Berryville Post Office

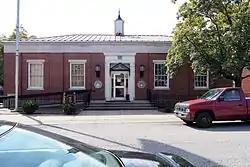

The Berryville Post Office is a historic post office building at 101 East Madison Avenue in Berryville, Arkansas. It is a single-story brick Colonial Revival structure, topped by a hip roof and cupola with finial. It was designed by Louis A. Simon and built in 1938–39. Although primarily intended to serve the needs of the United States Postal Service, the basement housed offices of various county agents. The building is primarily notable for the plaster sculpture above the postmaster's office, which was created in 1940 by Daniel Gillette Olney as part of the Treasury Department's Section of Fine Arts, a jobs program for artists.